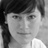
Emotion: neutral